Eastern Orthodox theology

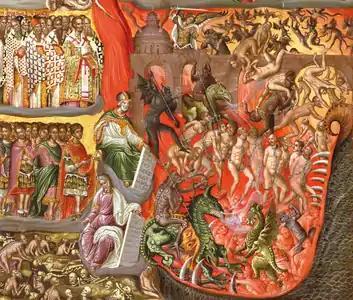
Detail of Hell in a painting depicting the Second Coming (Georgios Klontzas, late 16th century)

The Eastern Orthodox Church, as well as the Non-Chalcedonian Churches (i.e., Oriental Orthodoxy and Assyrian Church of the East), teach that both the elect and the lost enter into the presence of God after death, and that the elect experience this presence as light and rest, while the lost experience it as darkness and torment.